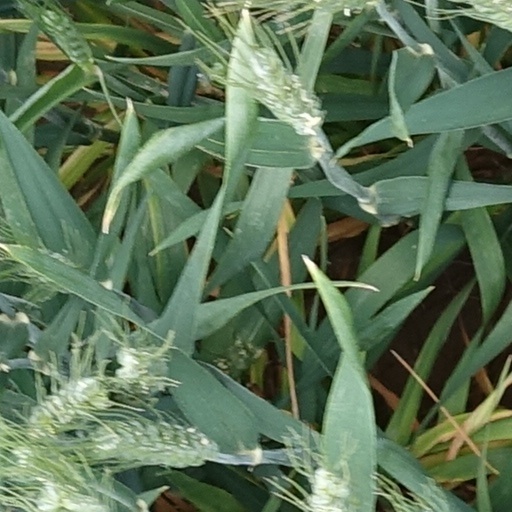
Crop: wheat